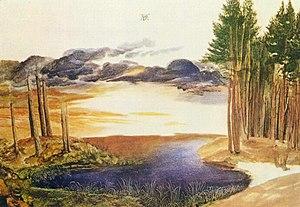
Albrecht Dürer, né le 21 mai 1471 à Nuremberg, où il est mort le 6 avril 1528, est un dessinateur, graveur et peintre allemand également connu comme théoricien de la géométrie et de la perspective linéaire. Il signe « Albertus Dürer Noricus », « Dürer Alemanus » ou encore le plus souvent de son monogramme. Quand il est nécessaire de le différencier de son père Albrecht Dürer l'Ancien, beaucoup moins célèbre, on dit « Albrecht Dürer le Jeune ».